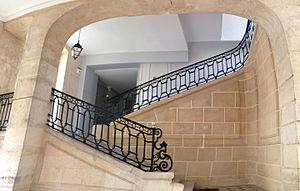
L'hôtel de Villeroy, ou ancien hôtel de la Poste, est un hôtel particulier situé dans le 1ᵉʳ arrondissement de Paris, en France.
La maison de Neufville de Villeroy est une famille de la noblesse française originaire de Lorraine. Elle est issue d'un secrétaire des finances anoblie par Louis XII au XVIᵉ siècle. Elle a été élevée au titre ducal en 1651. Elle est éteinte de nos jours.